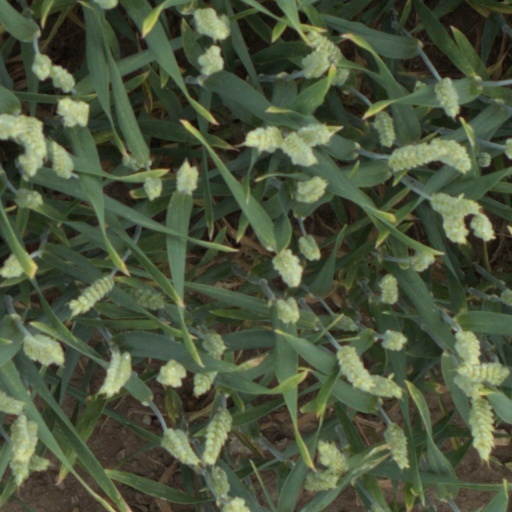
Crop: wheat